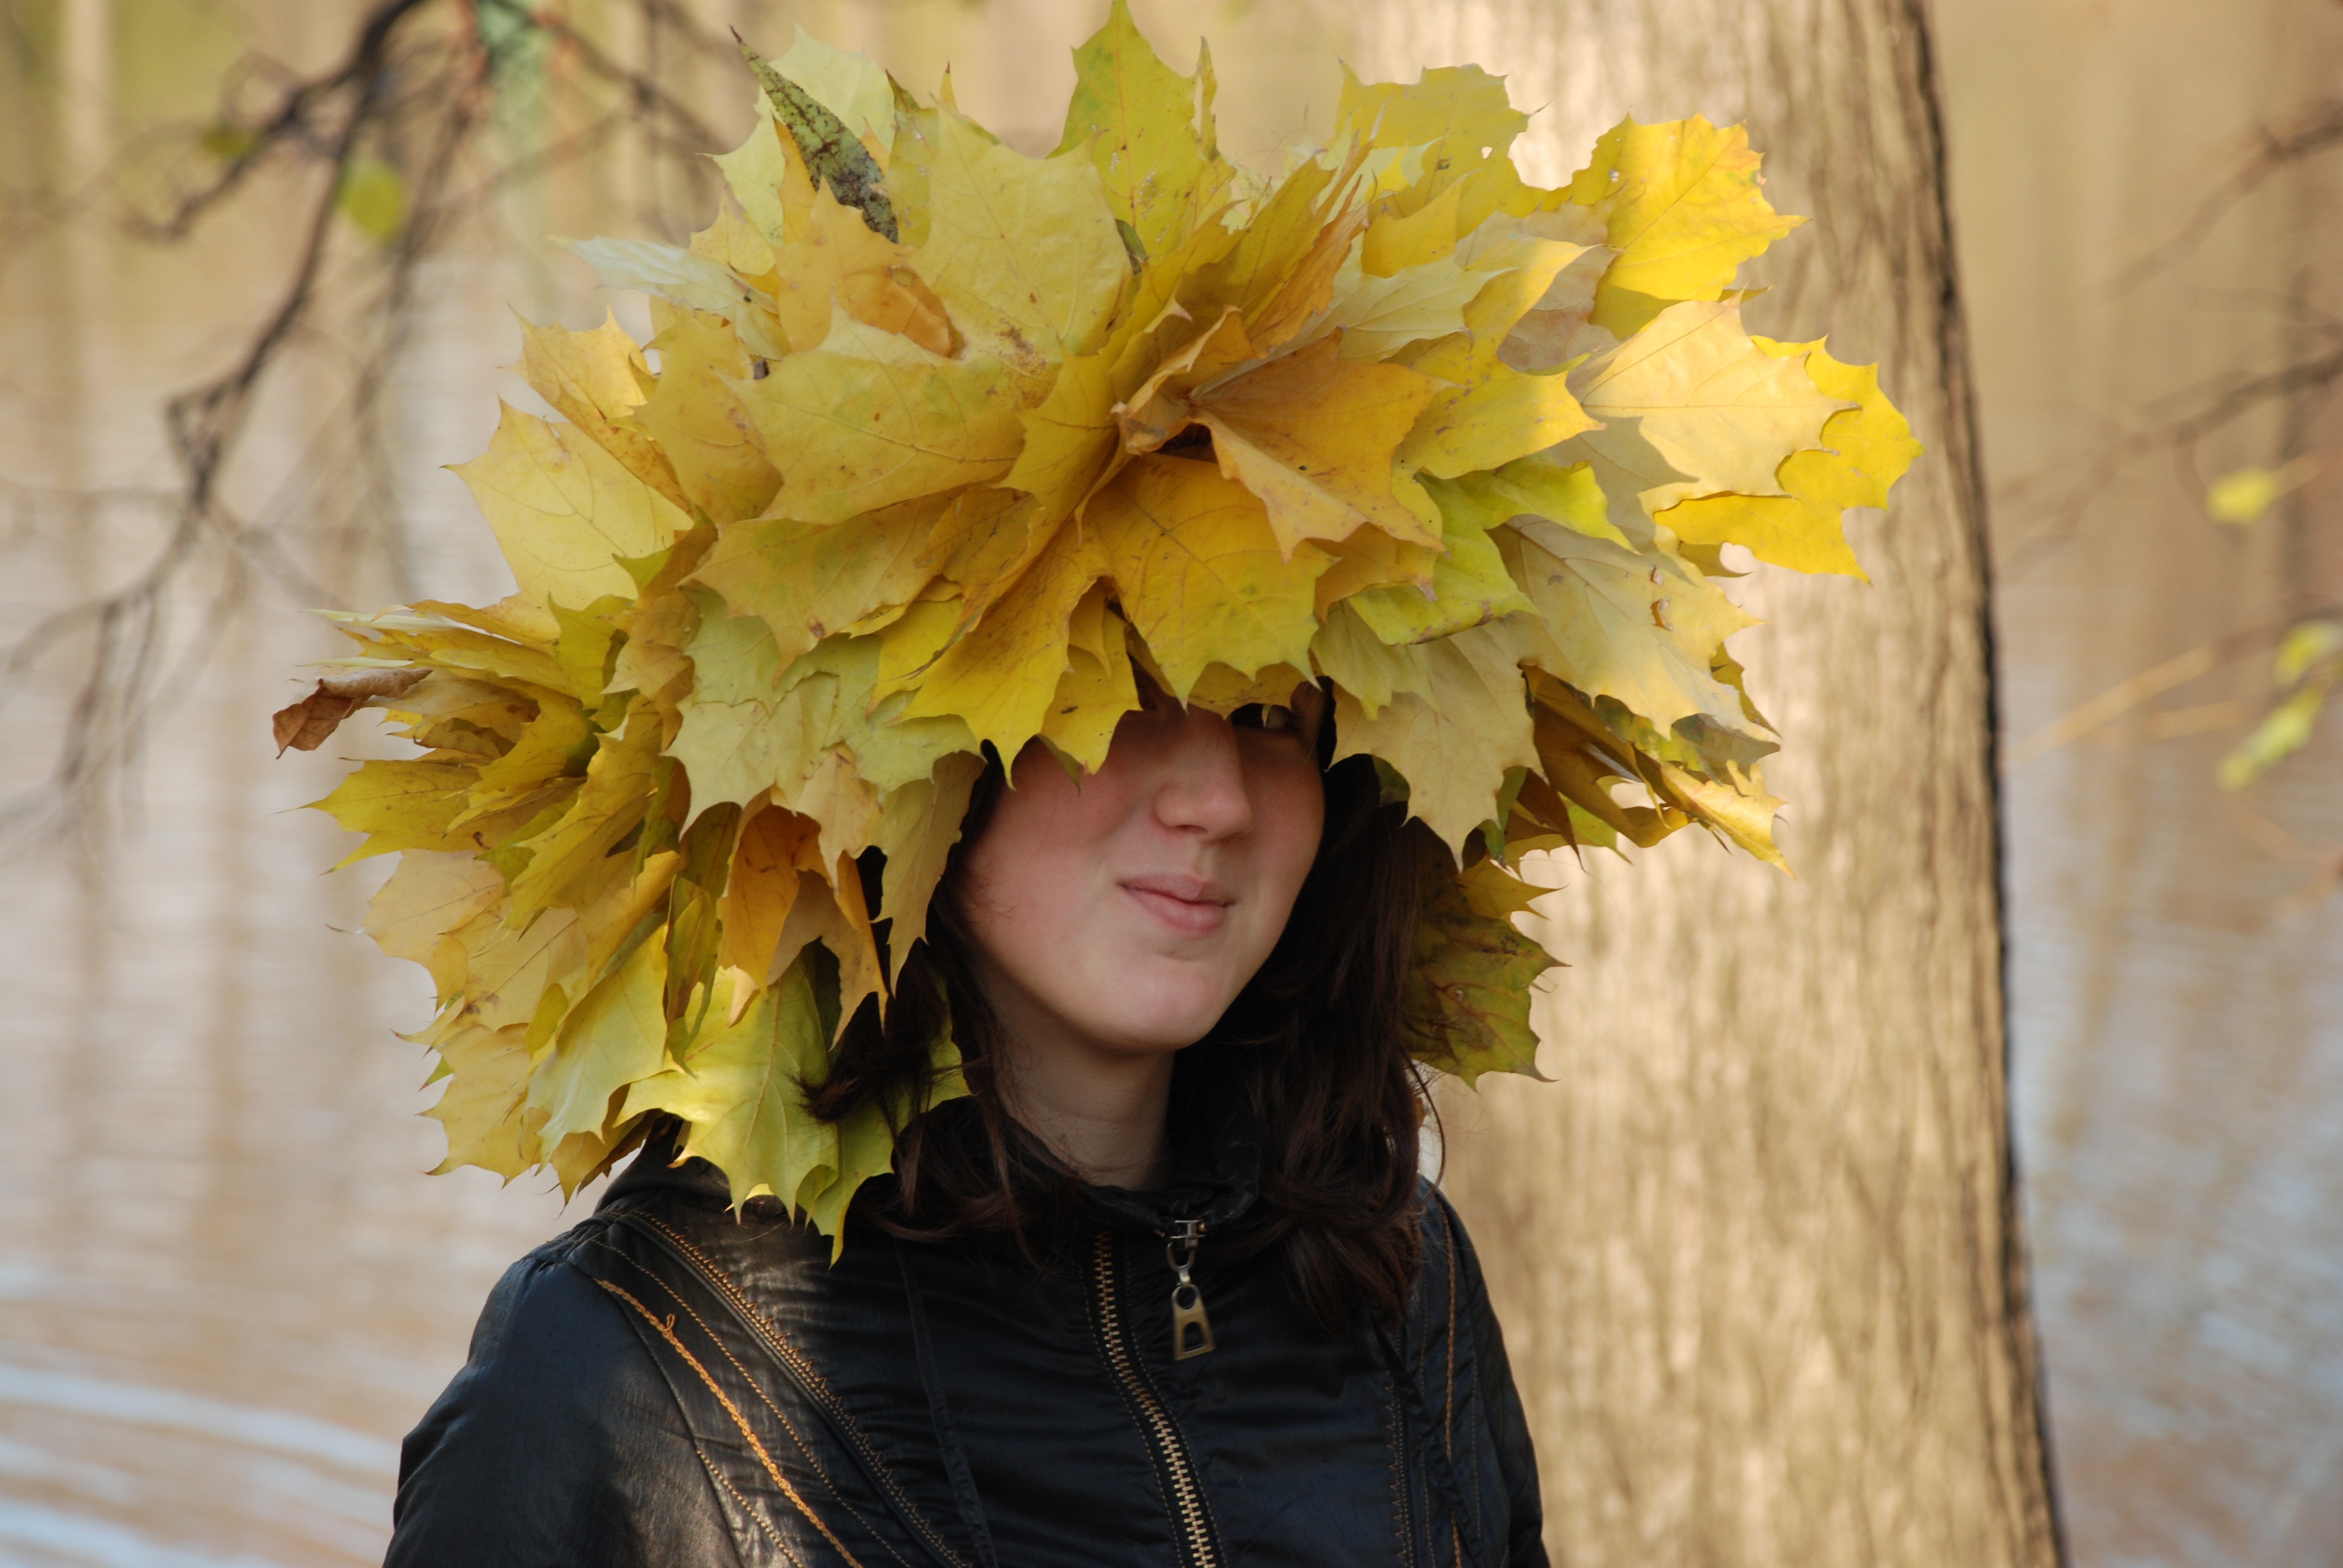
tree, people, plant, girl, woman, street, leaf, flower, spring, autumn, park, nikon, clothing, yellow, lady, flora, season, candid, girls, women, moscow, russia, d80, floristry, moskau, 18135mmf3556g, nikond80, moscou, flower bouquet, woody plant